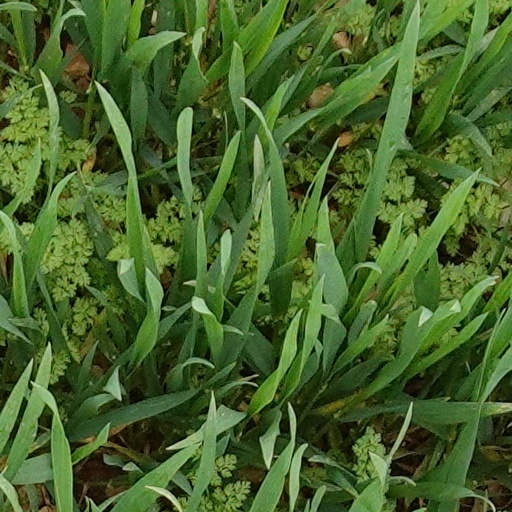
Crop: wheat